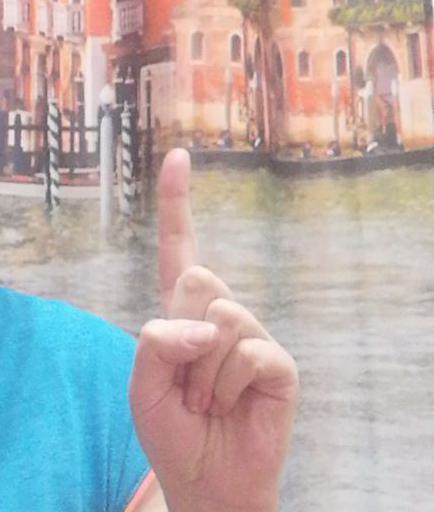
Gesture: one